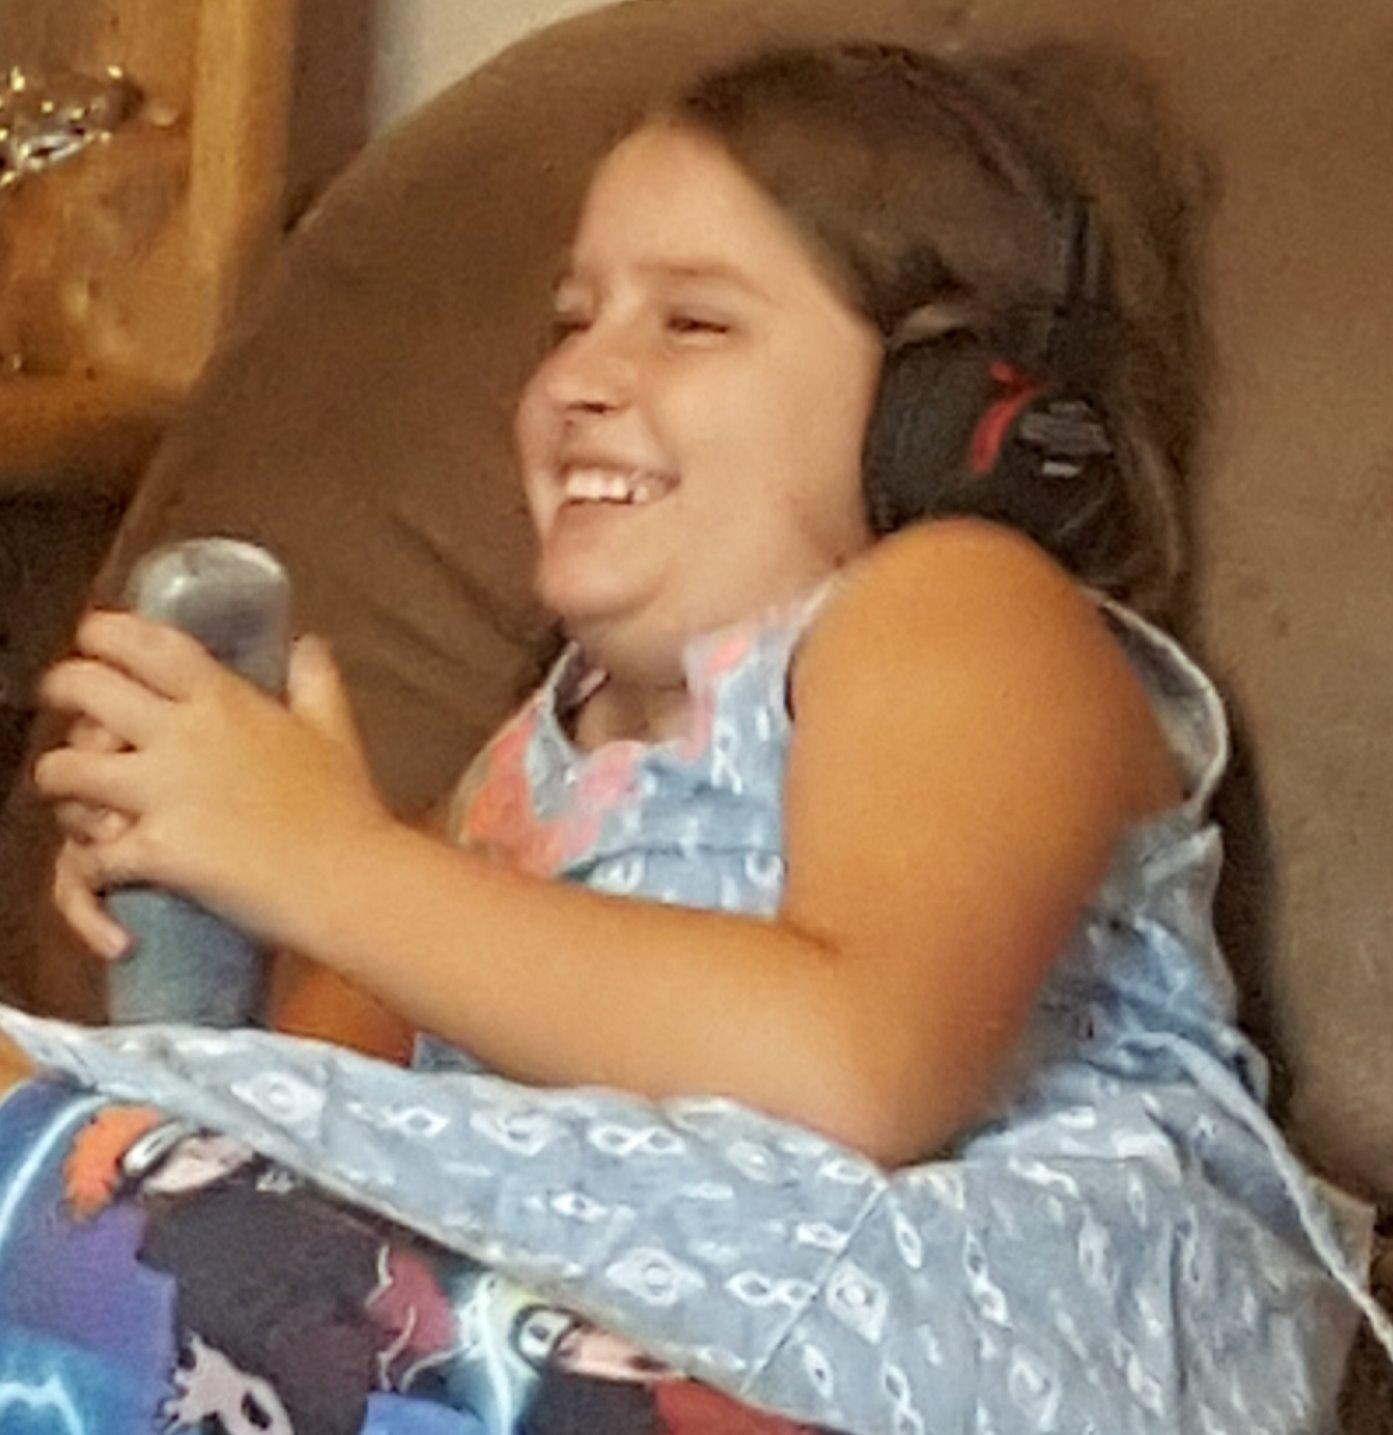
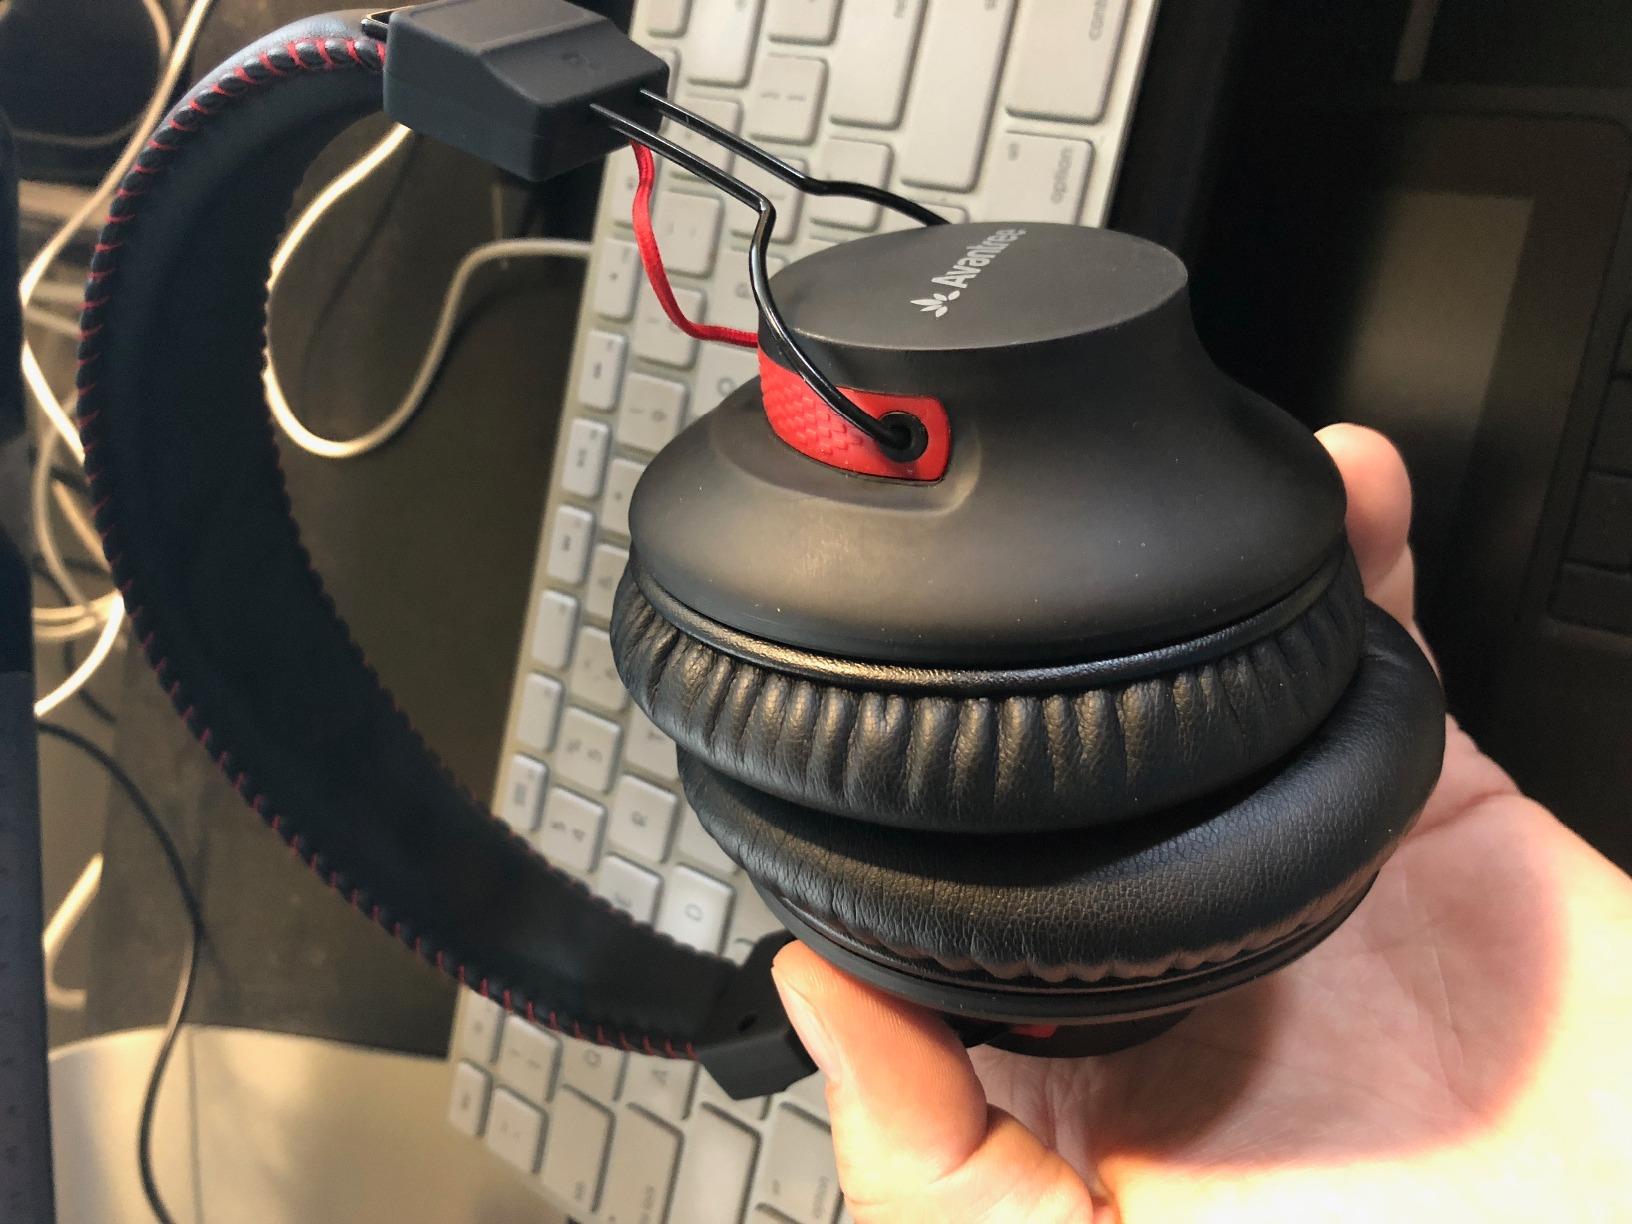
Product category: headphones
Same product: yes